Jaydn Su'A

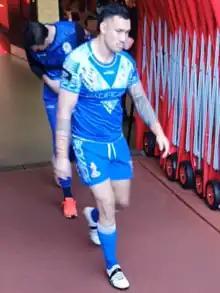
Su'A walking out to warm-up for Samoa at the 2021 RLWC in 2022

At the start of the 2019 NRL season, Su'A made 8 appearances for Brisbane as they lost 8 of their first 13 games which was one of the worst beginnings to a season in the club's history. On 28 June, Su'A signed a two-year contract to join South Sydney in a mid-season switch from Brisbane. Su'A made his debut for South Sydney against Manly-Warringah in Round 17 at ANZ Stadium which ended in a 21–20 victory.